PDMI

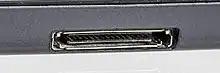
PDMI connector on a Dell Streak

The first mass-production device from a major manufacturer to incorporate PDMI is the Dell Streak, a tablet device running the Android operating system version 1.6 through 2.2.